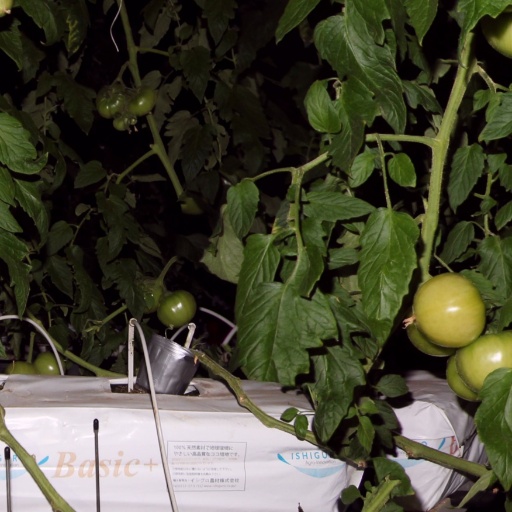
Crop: tomato